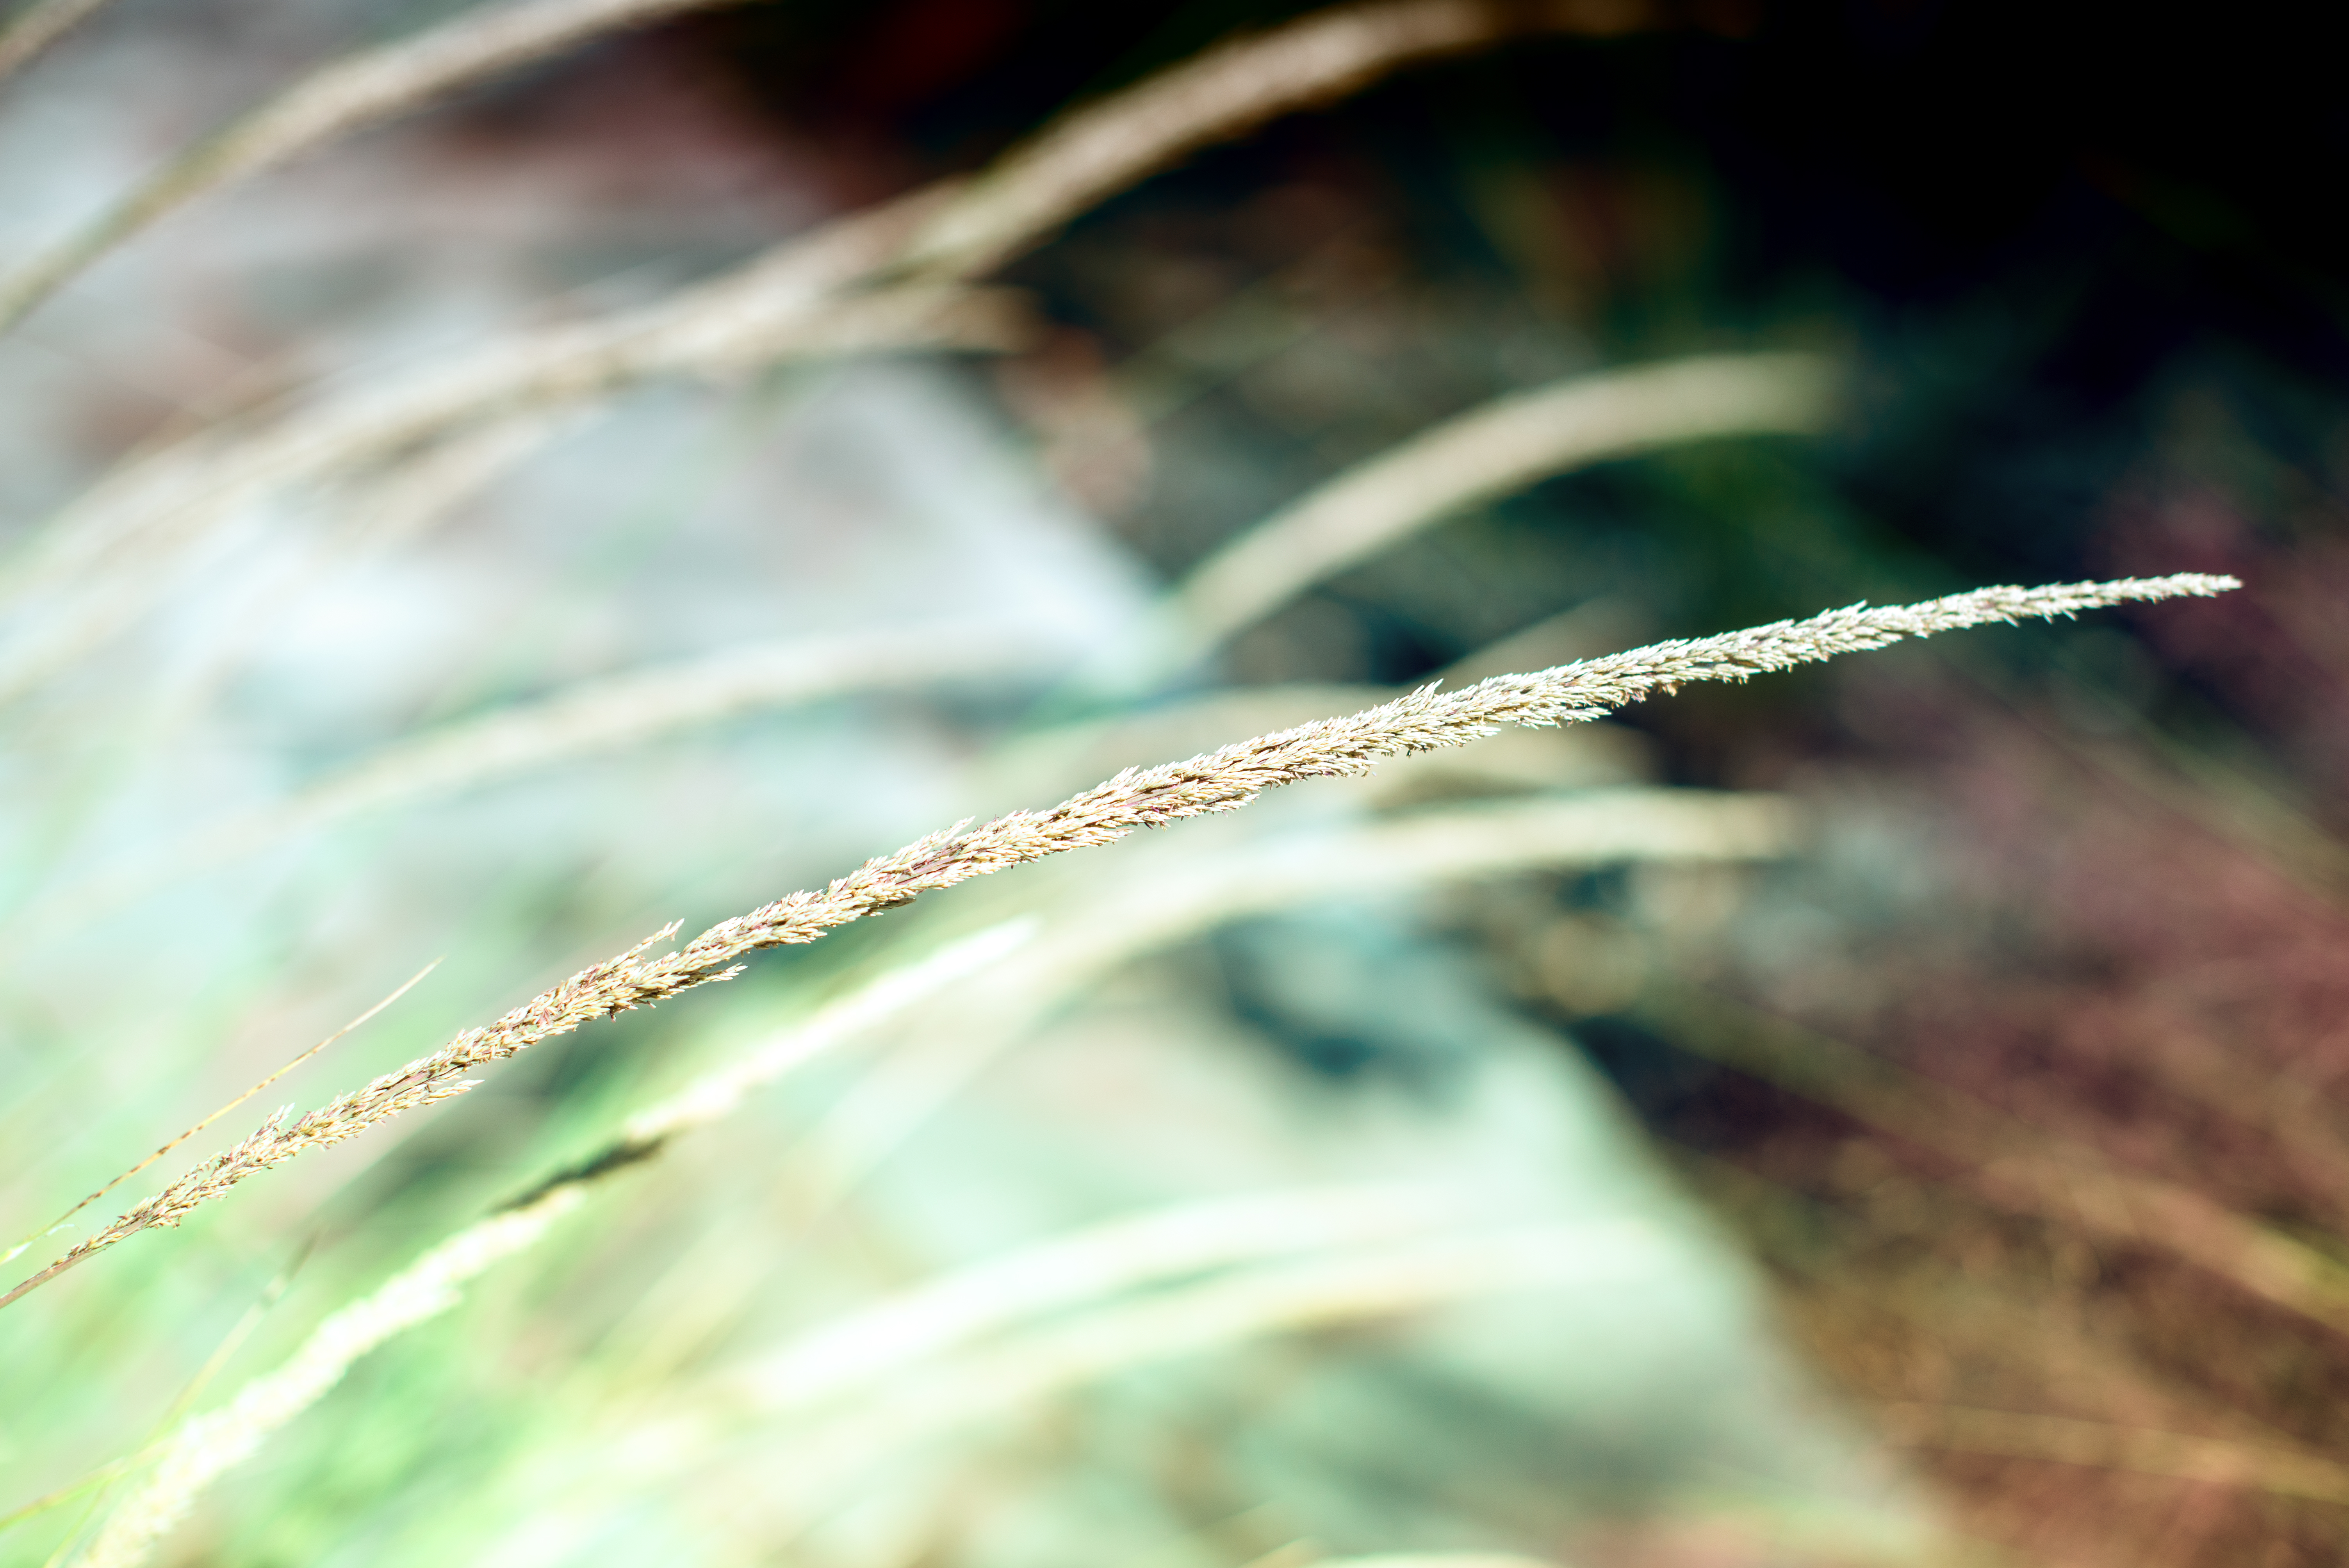
water, nature, grass, branch, dew, light, bokeh, abstract, plant, white, photography, sunlight, leaf, flower, photo, green, color, autumn, botany, blue, nikon, black, flora, plants, twig, close up, art, 50mm, raw, 28, moisture, colorphotography, nikond600, macro photography, grass family, plant stem